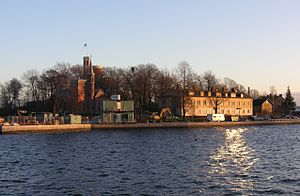
Kastellholmen / Billedgalleri
Kastellholmen er en ø i Saltsjön i det centrale Stockholm og er en del af bydelen Skeppsholmen, og har broforbindelse med Skeppsholmen via Kastellholmsbron. Øen har et areal på 3,1 hektar og der er nogle boliger, magasinsbygninger, en skridskopavillonen samt Kastellet fra 1848.